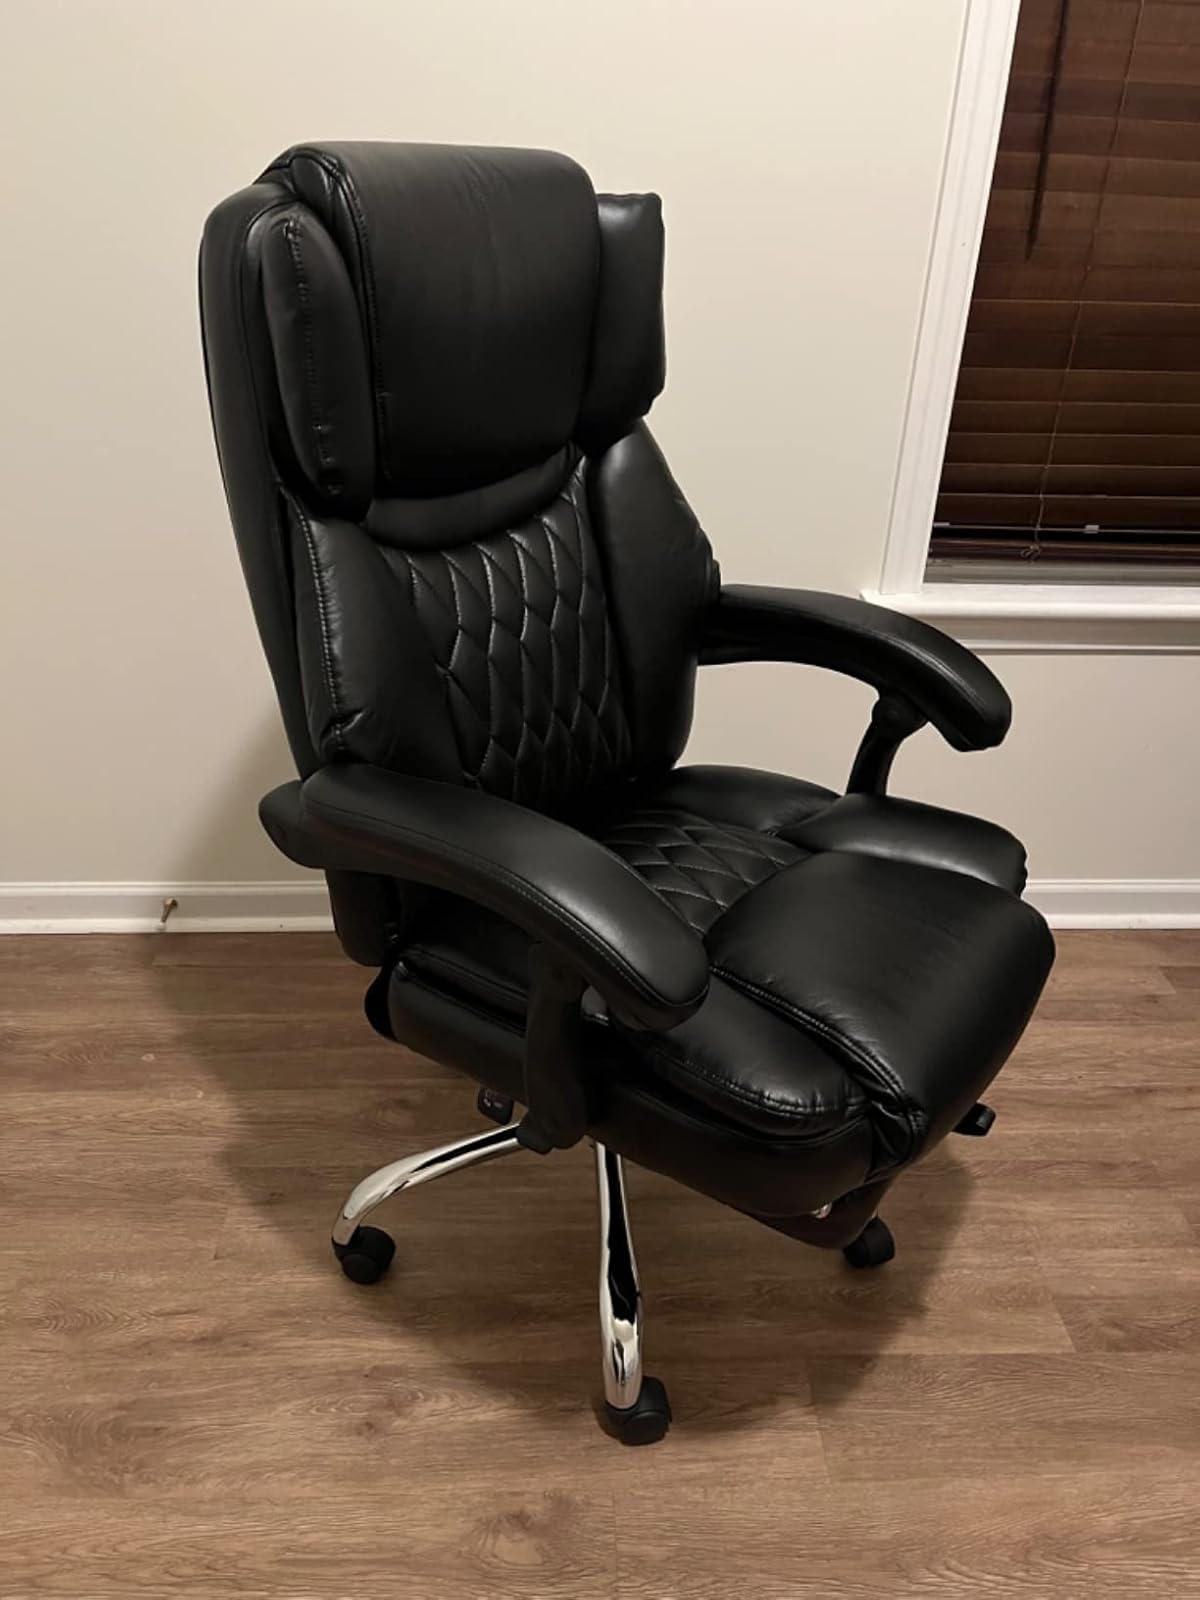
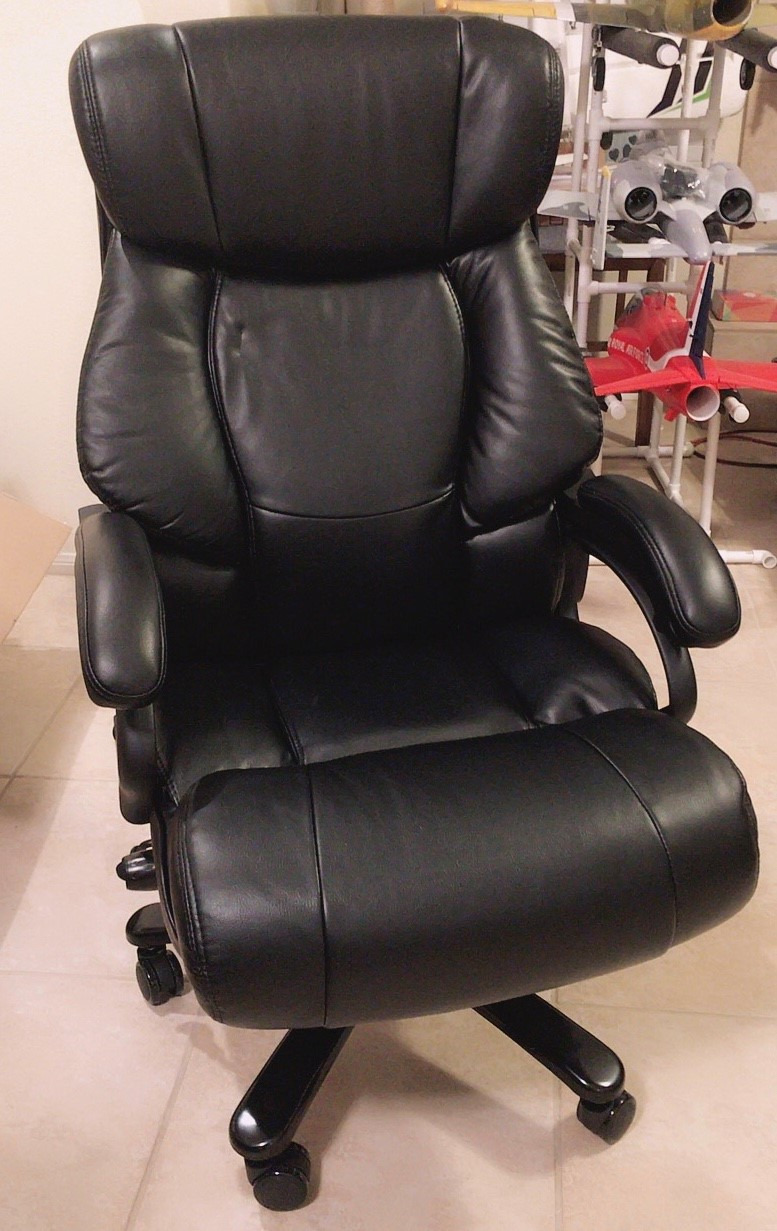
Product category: items_chair
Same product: no